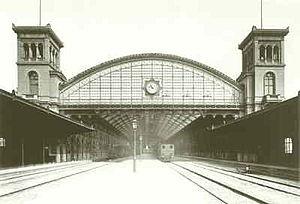
La gare de Potsdam est une ancienne gare ferroviaire de Berlin. Elle est ouverte en 1838 sur la première ligne de chemin de fer de Prusse. Endommagée pendant la Seconde Guerre mondiale, elle ferme en 1946.